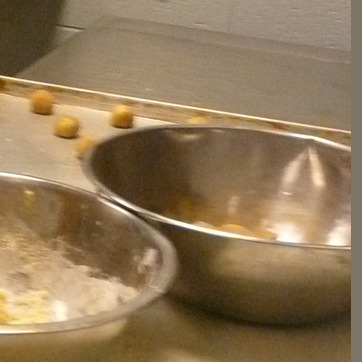
Material: metal